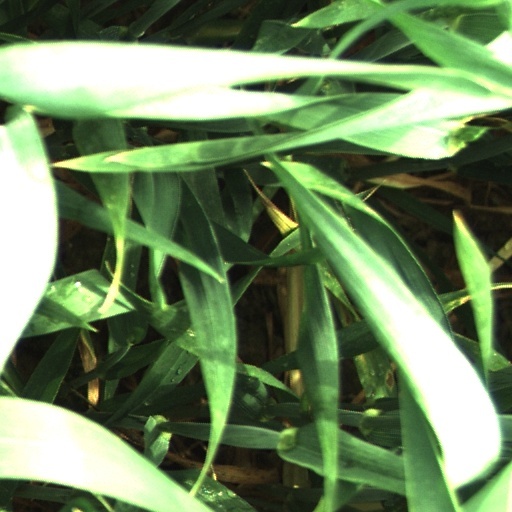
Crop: wheat